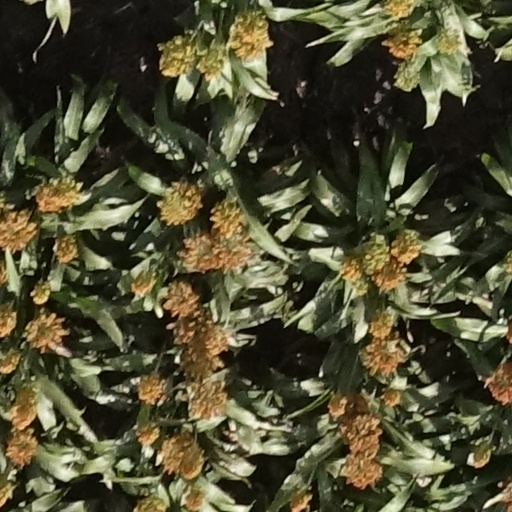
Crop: sorghum